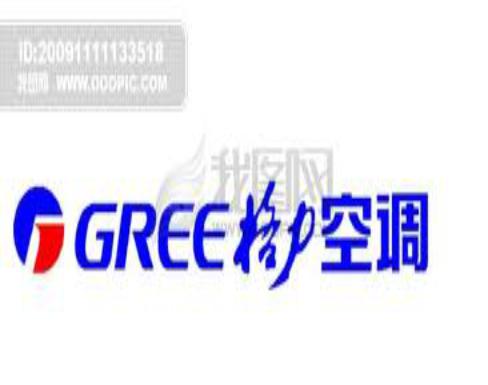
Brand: gree-2
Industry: Electronic